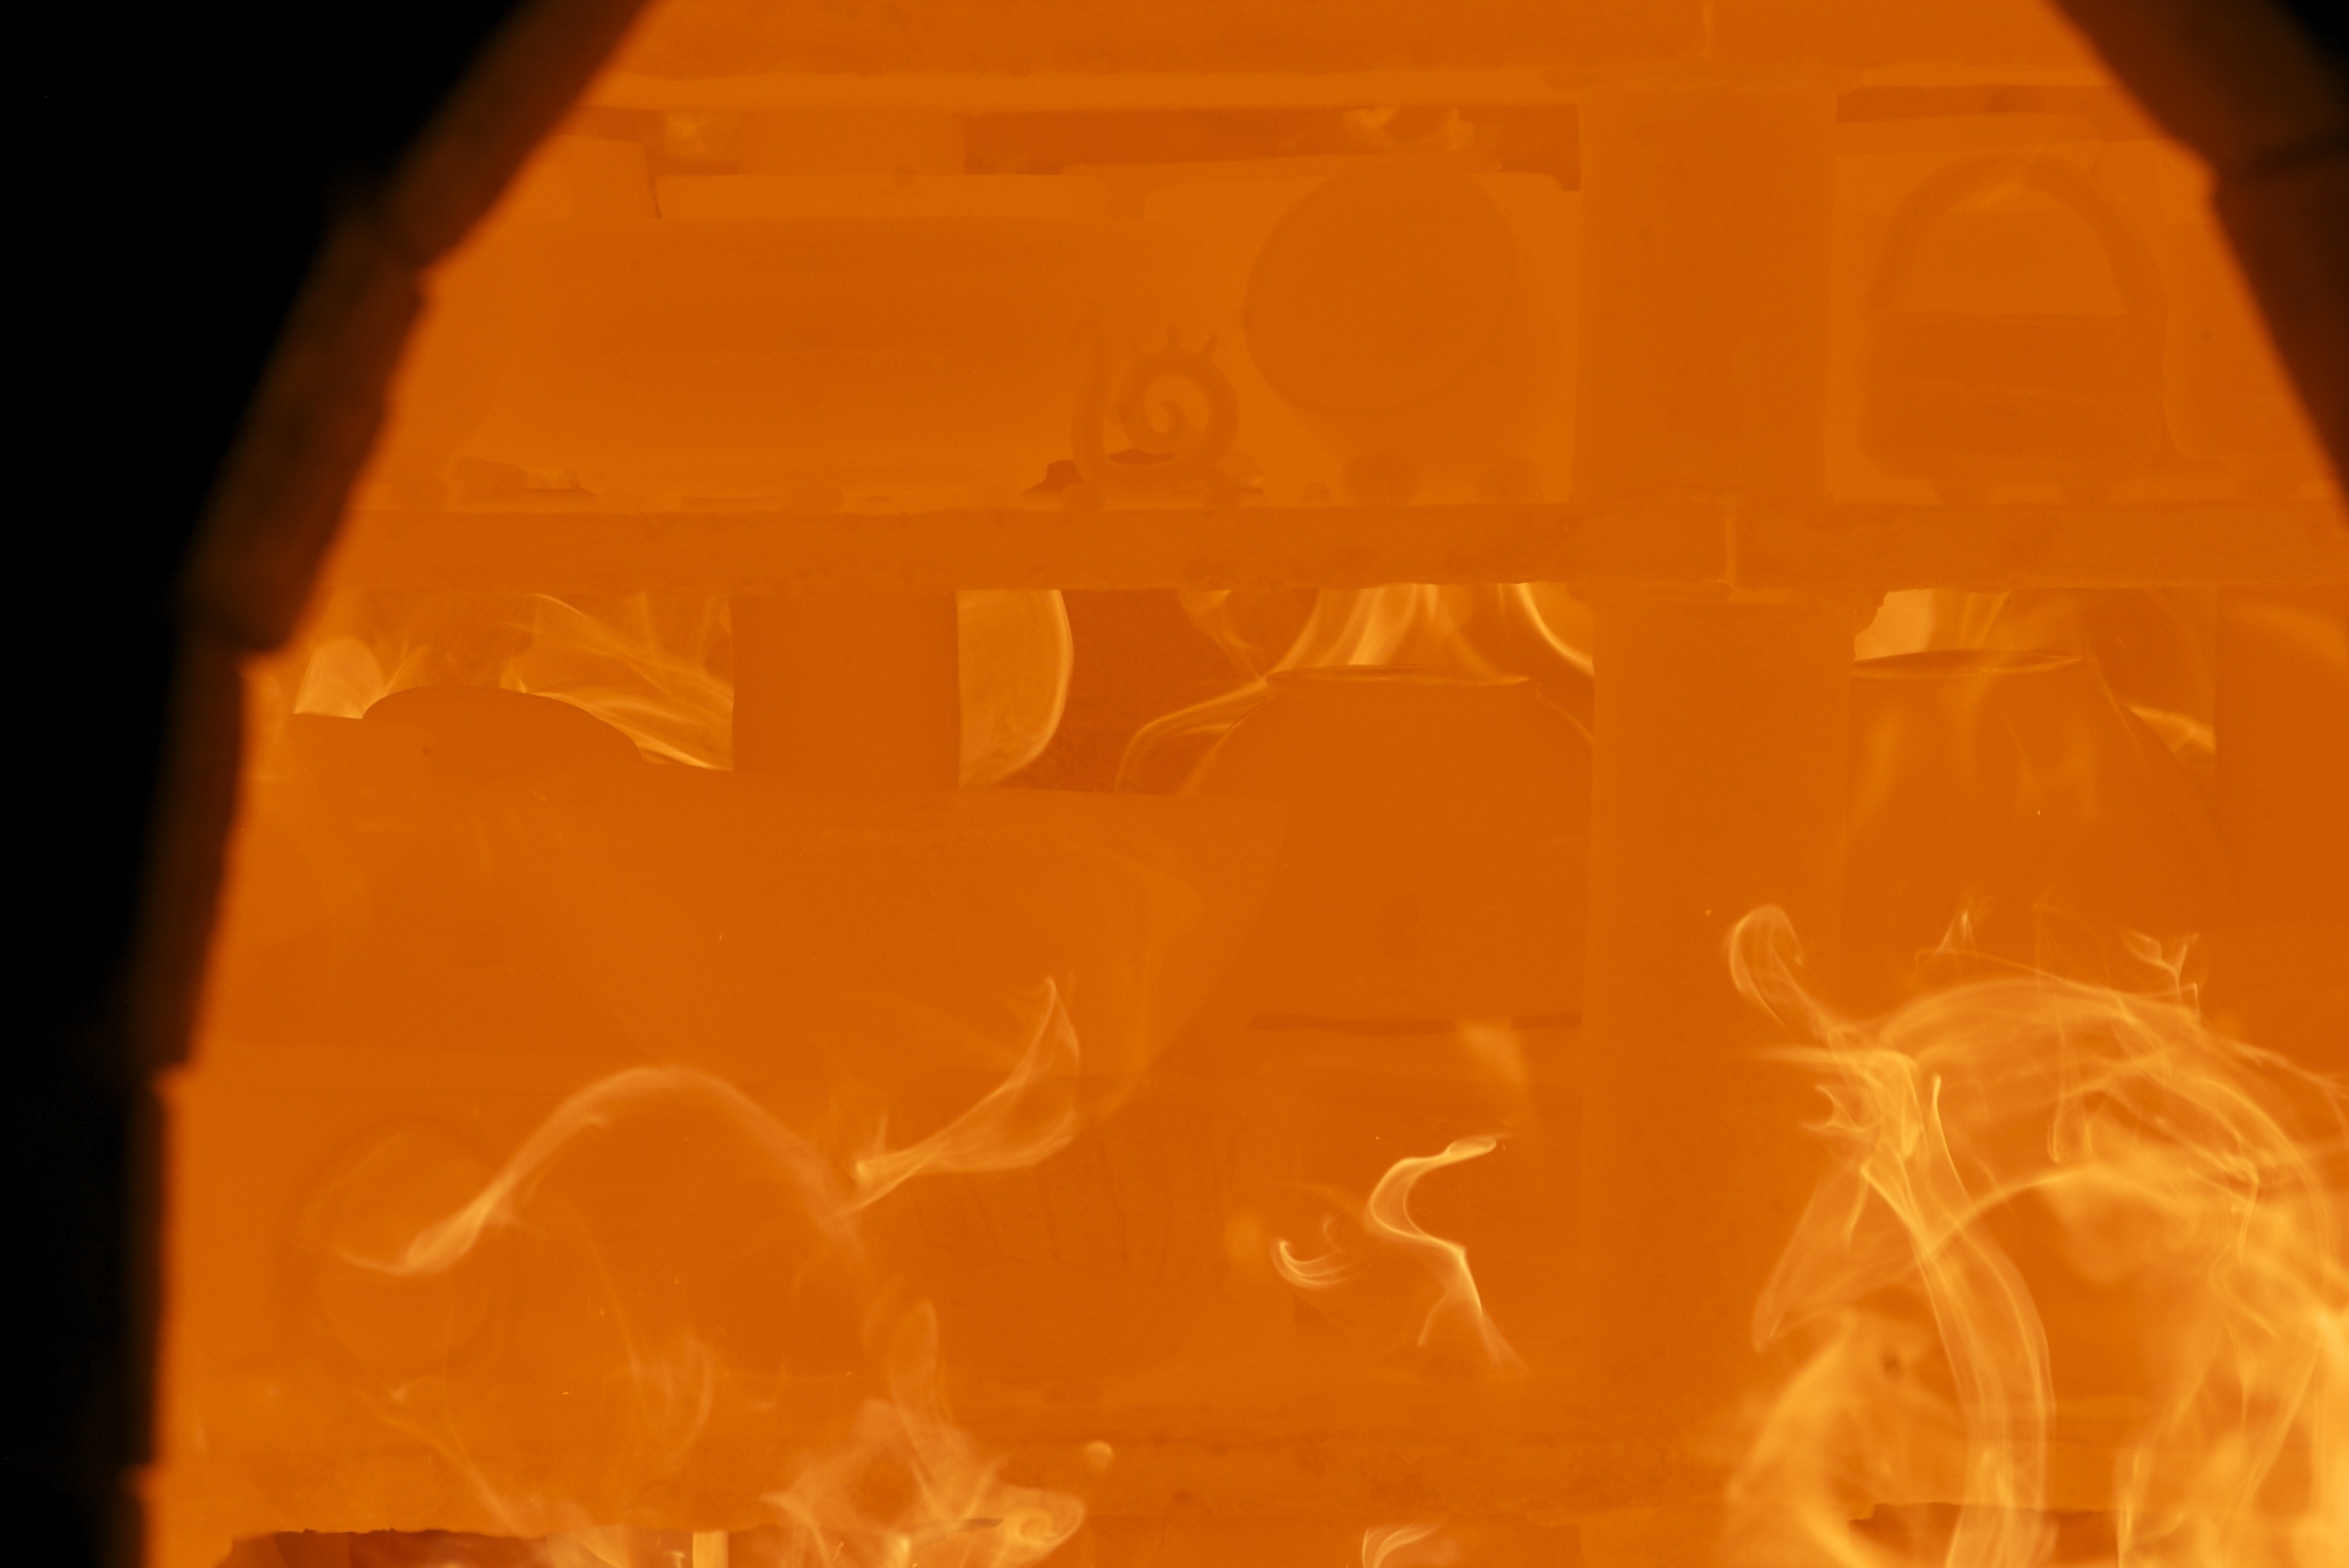
sun, ceramic, pumpkin, flame, fire, yellow, burn, brand, wood fire